Prince Joachim of Prussia

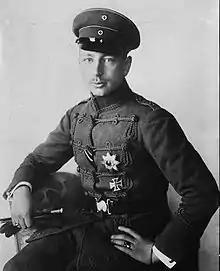

Prince Joachim Franz Humbert of Prussia (17 December 1890 – 18 July 1920) was the youngest son and sixth child of Wilhelm II, German Emperor, by his first wife, Augusta Victoria of Schleswig-Holstein. He committed suicide at age 29. Prince Joachim was educated as an officer and participated in the First World War. During the war, he was considered a candidate for several newly established monarchies in Europe.